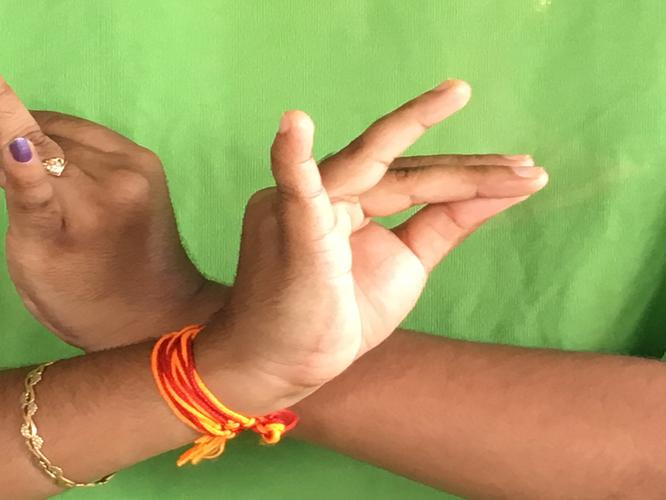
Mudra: Katakavardhana
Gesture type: double_hand